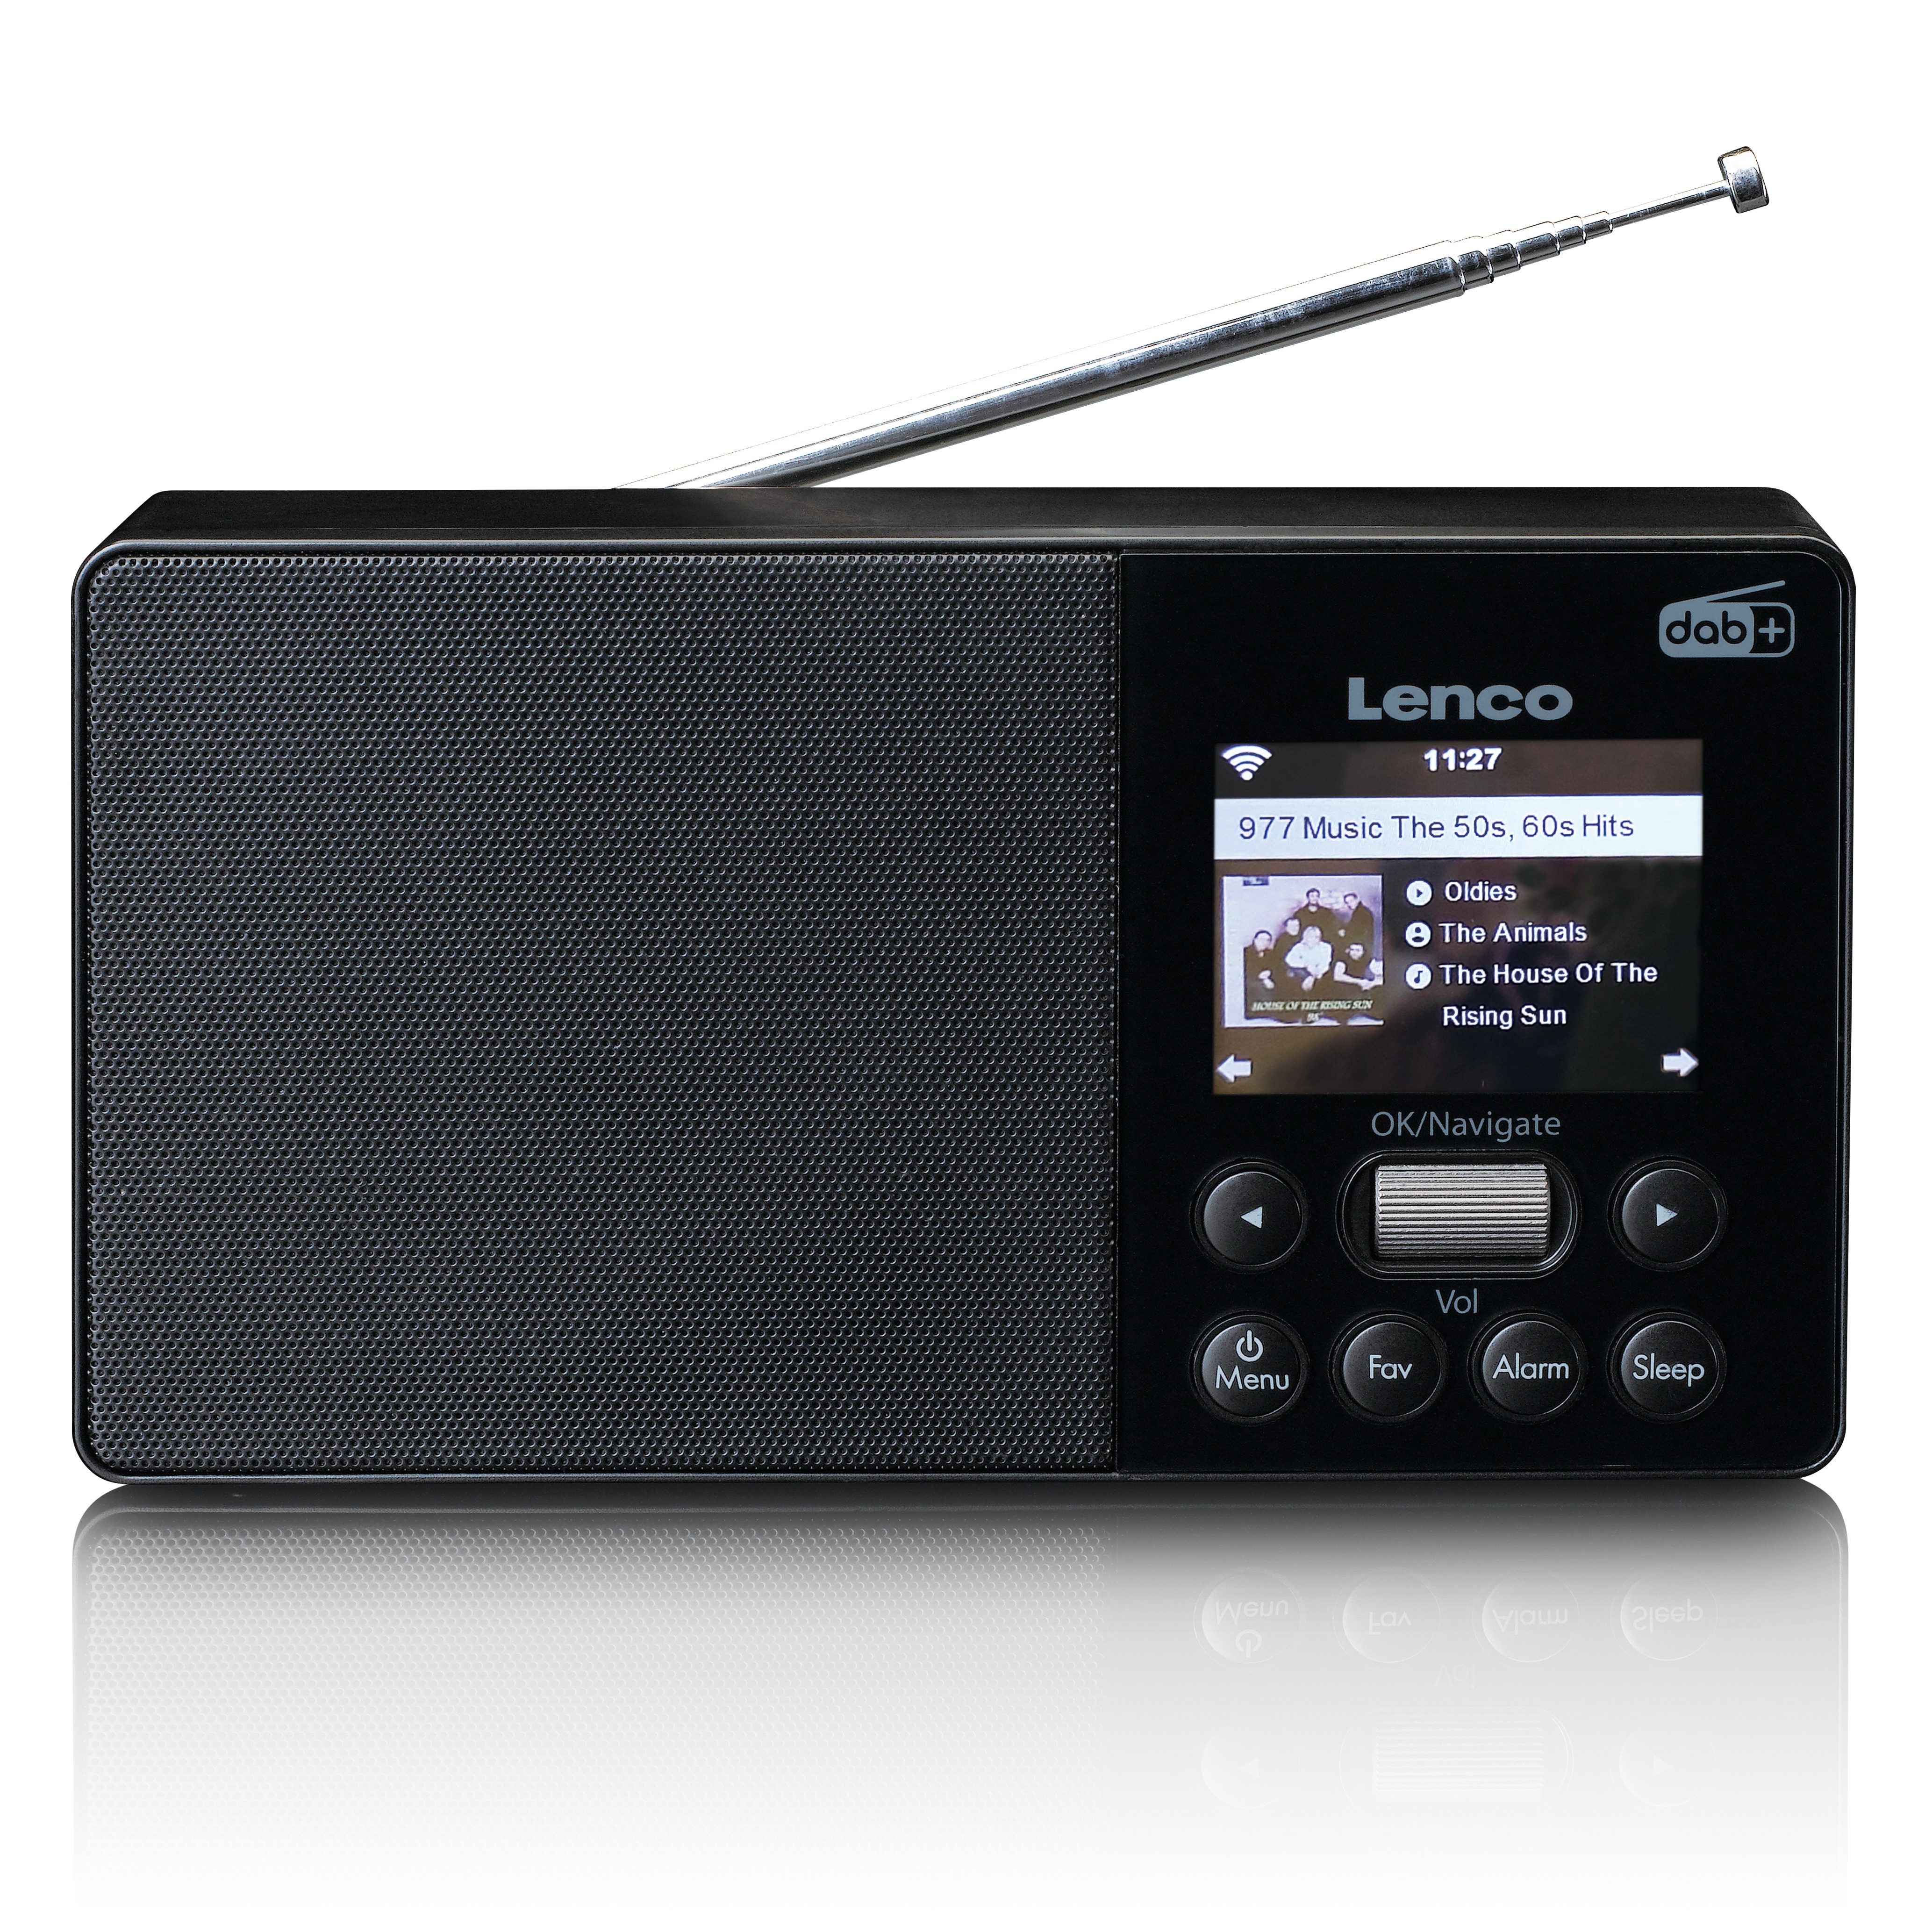
LENCO PIR-510BK - Internet, DAB+ FM draagbare radio
Productinformatie De Lenco PIR-510BK is een draagbare internet radio die zowel DAB+ als FM-frequenties storingsvrij ontvangt. Je eigen muziek afspelen doe je via Spotify Connect. Hiermee kun je eenvoudig je Spotify afspeellijst streamen vanuit je smartphone of tablet. Ook beschikt de PIR-510BK over een USB-speler, waardoor je je favoriete muziek vanuit een USB kunt afspelen. Je kunt de compacte radio eenvoudig verplaatsen en met je meenemen. Hij is namelijk draadloos en beschikt over een ingebouwde accu die oplaadbaar is. Op het 2.4" inch TFT kleur display zie je welk liedje afspeelt. Belangrijke eigenschappen Wifi Digital Audio Broadcasting DAB+ Internet radio voor ontvangst van radiozenders van de hele wereld PLL FM radio USB player en oplader Spotify Connect Te gebruiken met een UPnP multimedia server 2,4 ‘’ TFT LCD kleurenscherm (6 cm) Uitgangsvermogen: 2 Watt (RMS) EQ functie Oplaadbare batterij Telescopische antenne Aansluitingen Hoofdtelefoonuitgang 3,5mm USB Wat zit er in de doos? PIR-510BK Internetradio USB oplaadkabel Handleiding NL / EN / DE / FR / ES Specificaties Artikelnummer PIR-510BK GTIN / EAN Code 8711902044628 Certificering CE Afmetingen voor product 1: Hoofdartikel Product hoogte 1 10.00 centimeter Product breedte 1 18.00 centimeter Product diepte 1 5.00 centimeter Kleur product Zwart Materiaal Metaal, Kunststof Stand-by vermogen in Watt 1 0.00 watt Uit-stand vermogen in Watt 1 0 Netwerk stand-by vermogen in Watt 1 0.00 watt Tijdsperiode overschakeling naar ErP toestand 1 0 Aantal audiokanalen Mono 1.0 Totaal uitgangsvermogen (W) 2.00 watt Ingangen audio / video / data USB IN 1x Uitgangen audio / video / data Hoofdtelefoon 3,5 mm Bronnen audio / video / data Radio, USB Spotify Connect Ja Ondersteunde audioformaten AAC, MP3 Display Ja Type display TFT LCD Schermdiagonaal (in) 2.40 inch Geïntegreerde CD speler Nee Automatische tijd synchronisatie DAB, FM, Internet Type alarm/notificatie Dual alarmfunctie, Slaap timer, Snooze functie, Soft wake-up functie Dual alarm (2 wektijden) Ja Alarmprogramma's Dag, Week, Werkweek Alarmsignaal type Buzzer, Natuurlijke geluiden, Radio, via Spotify, Via USB Batterijstatus indicatie Nee Bluethooth handsfree Nee Te bedienen met app Ja App naam Media U Wifi standaard Ja, wifi 2.4GHz FM Ja DAB Ja DAB+ Nee Internet radio Ja Ondersteunde radio ontvangst types DAB, FM, Internet Voorkeurzenders 99 Type radio Draagbare radio Countdown timer Nee Externe luidsprekers radios Nee Antenne type Telescoop Fabrieksgarantie 24 maanden Product gewicht incl accessoires om product te laten werken (kg) 0.38 kilogram Retailverpakking / Verkoopeenheid hoogte (m) 0.12 meter Retailverpakking / Verkoopeenheid breedte (m) 0.17 meter Retailverpakking / Verkoopeenheid diepte (m) 0.72 meter Retailverpakking / Verkoopeenheid bruto gewicht (kg) 0.55 kilogram Waterbestendig Nee Handvat Nee Docking station voor andere apparaten Geen docking High Resolution Audio Nee Geluidsinstellingen Hoge tonen, Lage tonen (bass), Vooraf ingestelde equalizer FM radio Ja Geïntegreerde microfoon Nee Impedantie externe speaker (Ohm) 0.00 ohm Woofer Nee Diameter woofer (in) 0.00 inch Tweeter Nee Diameter tweeter (in) 0.00 inch Displayverlichting Diverse kleuren Display dimbaar Ja On Screen Display (OSD) Tsjechisch, Deens, Duits, Engels, Spaans, Fins, Frans, Kroatisch, Hongaars, Italiaans, Nederlands, Noors, Pools, Portugees, Russisch, Slowaaks, Zweeds Touchscreen Nee UPnP Ja Minimale gegarandeerde beschikbaarheid van software- en beveiligingsupdates 2 jaar na aankoop Toelichting software- en beveiligingsupdates De conformiteit van onze internet verbonden producten ten aanzien van beveiligingsdreigingen en het uitvoeren van overeengekomen functionaliteit wordt gewaarborgd door het beschikbaar stellen van software- en beveiligingsupdates. Meegeleverde accessoires Internet radio's USB kabel Downloads PIR_510_leaflet_NL_EN_DE_FR_ES.pdf PIR_510_manual_v1.0_NL_EN_DE_FR_ES.pdf
Brand: Lenco
Category: Electronics > Audio > Audio Players & Recorders > Radios > Internet Radios